Numbered Woman

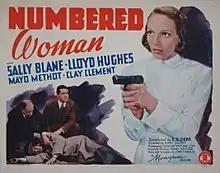
Poster for the film

Numbered Woman is a 1938 American drama film. Directed by Karl Brown, the film stars Sally Blane, Lloyd Hughes, Mayo Methot, and Clay Clement. It was released on May 22, 1938. Its working title during production was "Private Nurse".